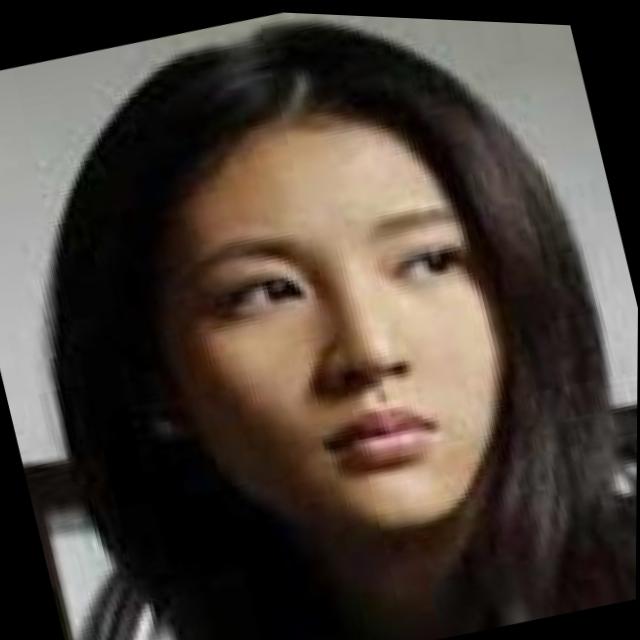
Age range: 21-44